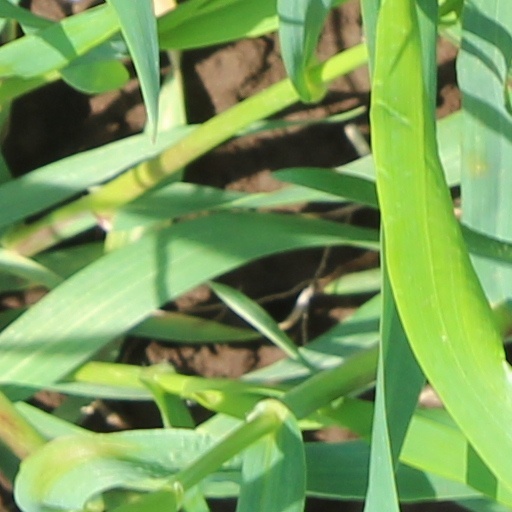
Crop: wheat